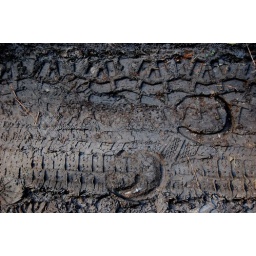
Truck, horse, bike and shoe tracks caught in the mud. Photogamer assignment 16: ground